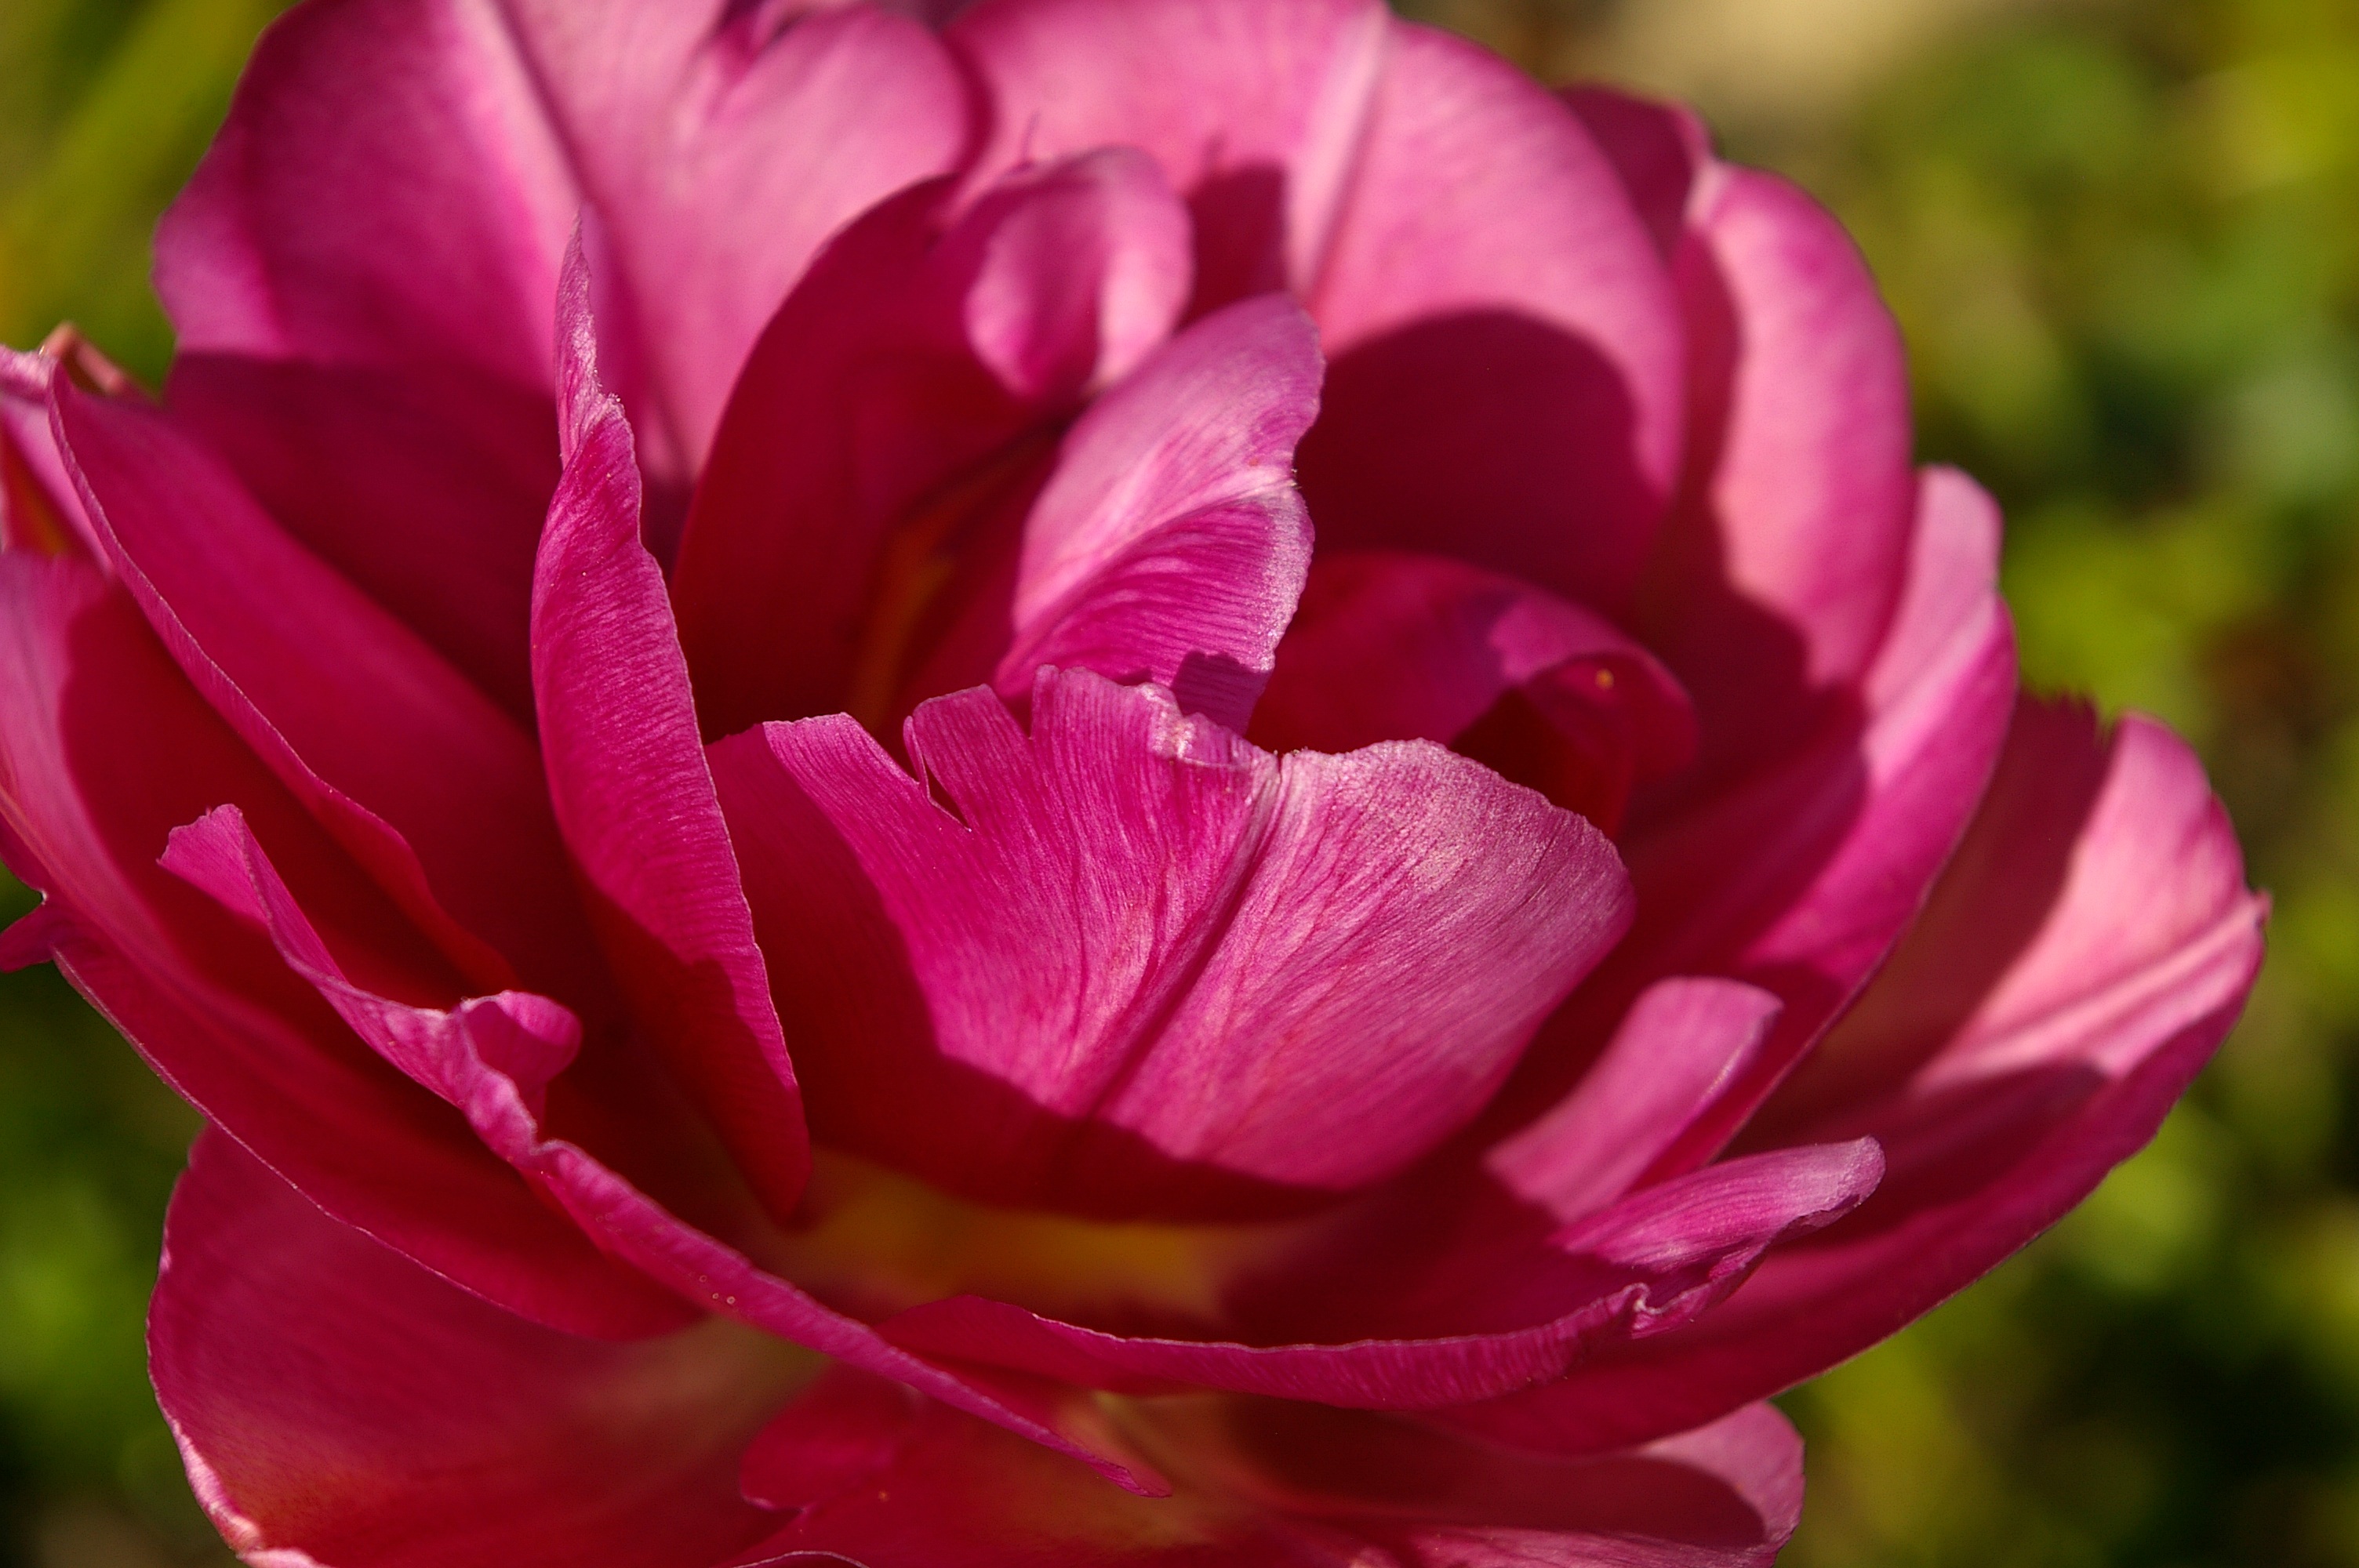
nature, open, plant, flower, petal, bloom, rose, spring, red, color, botany, colorful, garden, pink, flora, flowers, flower bed, farbenpracht, petals, bright, beautiful, tulips, exotic, flower garden, early bloomer, spring flower, peony, awakening, full bloom, macro photography, blossomed, fr hlingsanfang, harbinger of spring, tulpenbluete, flowering plant, garden roses, fr hlingsbl her, flower bulb, double flowers, roses tulips, plant stem, land plant